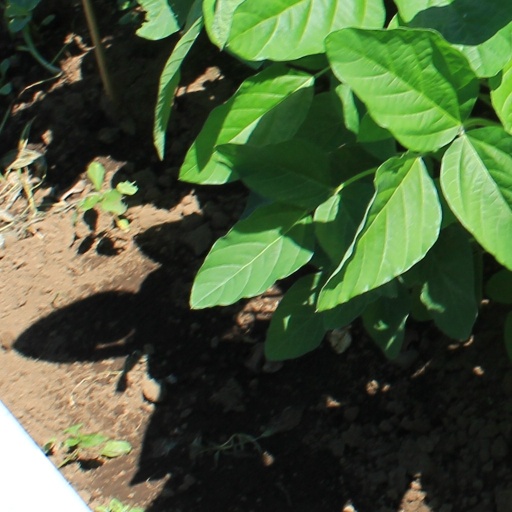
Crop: soybean